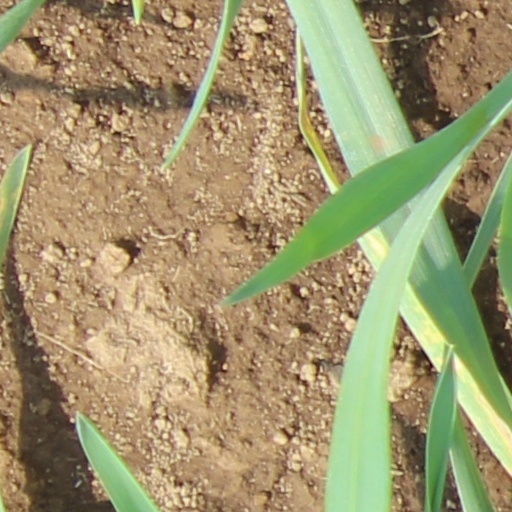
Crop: wheat